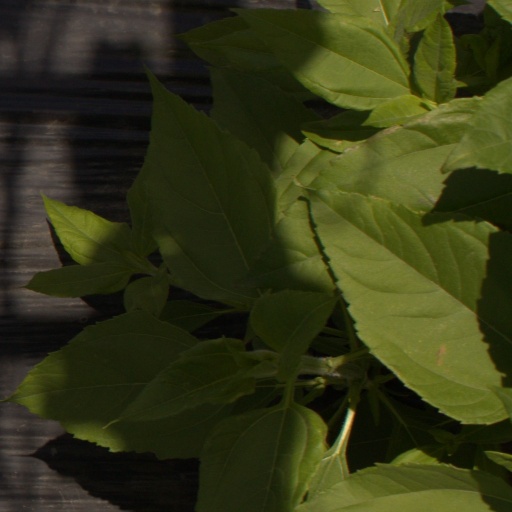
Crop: Jerusalem artichoke